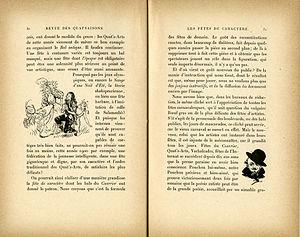
Le bal des Quat'z'Arts était une grande fête parisienne organisée par les étudiants de l'École nationale des beaux-arts de Paris.